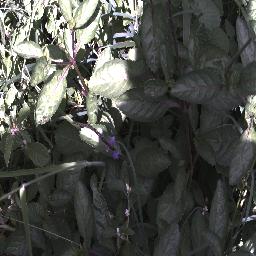
Label: snake_weed